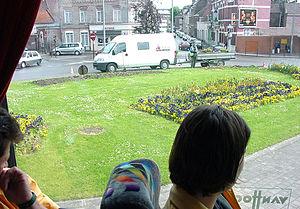
L'imperméabilisation croissante du sol des villes, liée à la suppression d'espaces verts et de terre-pleins végétalisés, cause des problèmes d'inondation en aval et d'éventuel déficit en alimentation de la nappe sous-jacente, des techniques alternatives pour la gestion des eaux de ruissellement urbain, incluant des techniques de désimperméabilisation sont testées dans différents pays, notamment dans le cadre de concepts de « ville perméable »